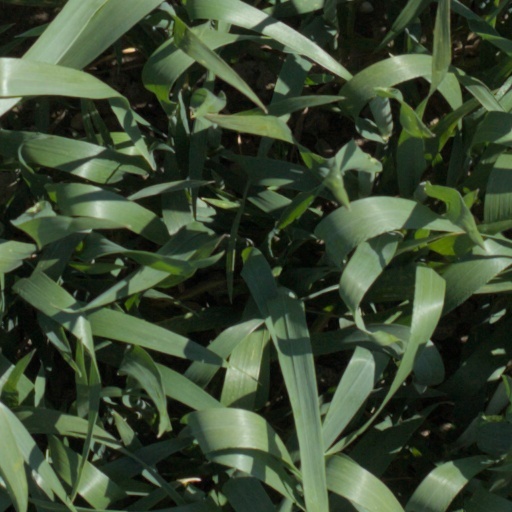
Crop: wheat